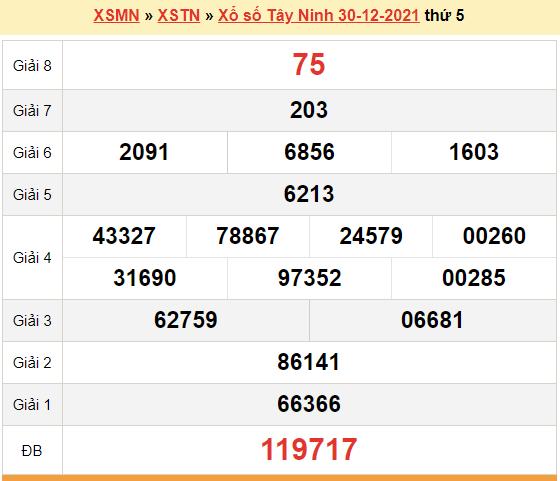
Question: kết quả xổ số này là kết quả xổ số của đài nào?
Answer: kết quả xổ số của đài tây ninh